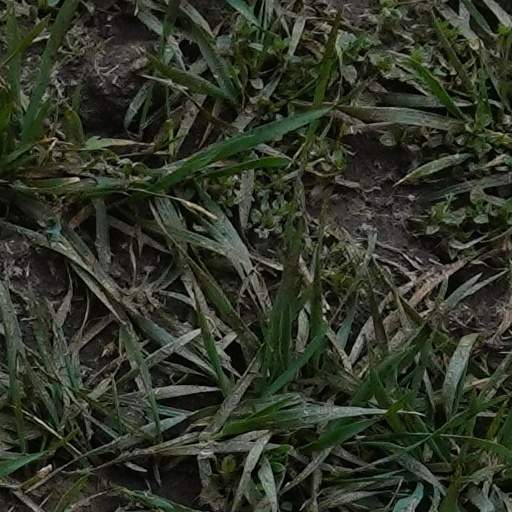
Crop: wheat